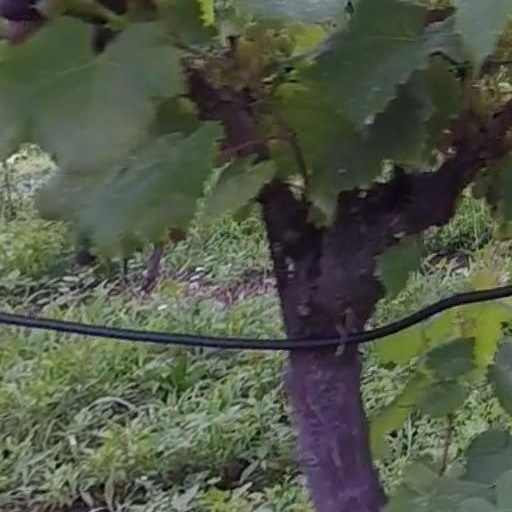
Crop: grape